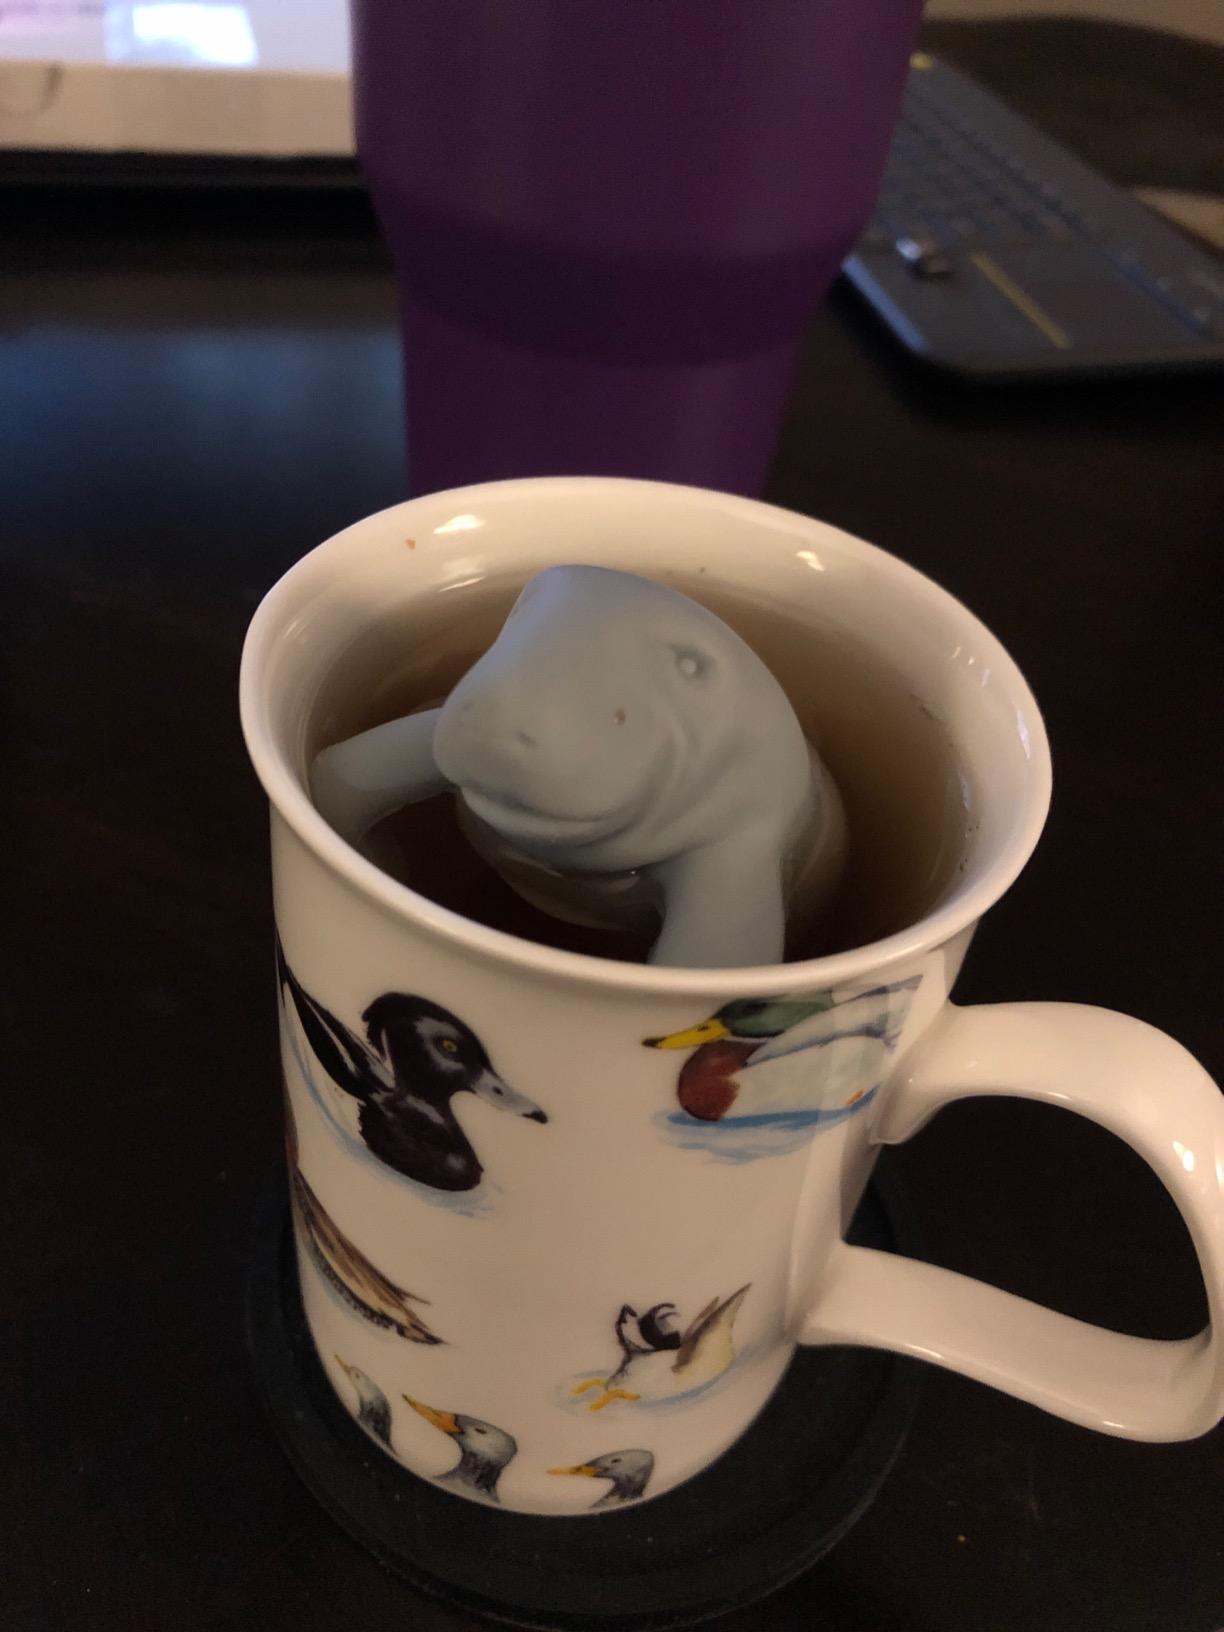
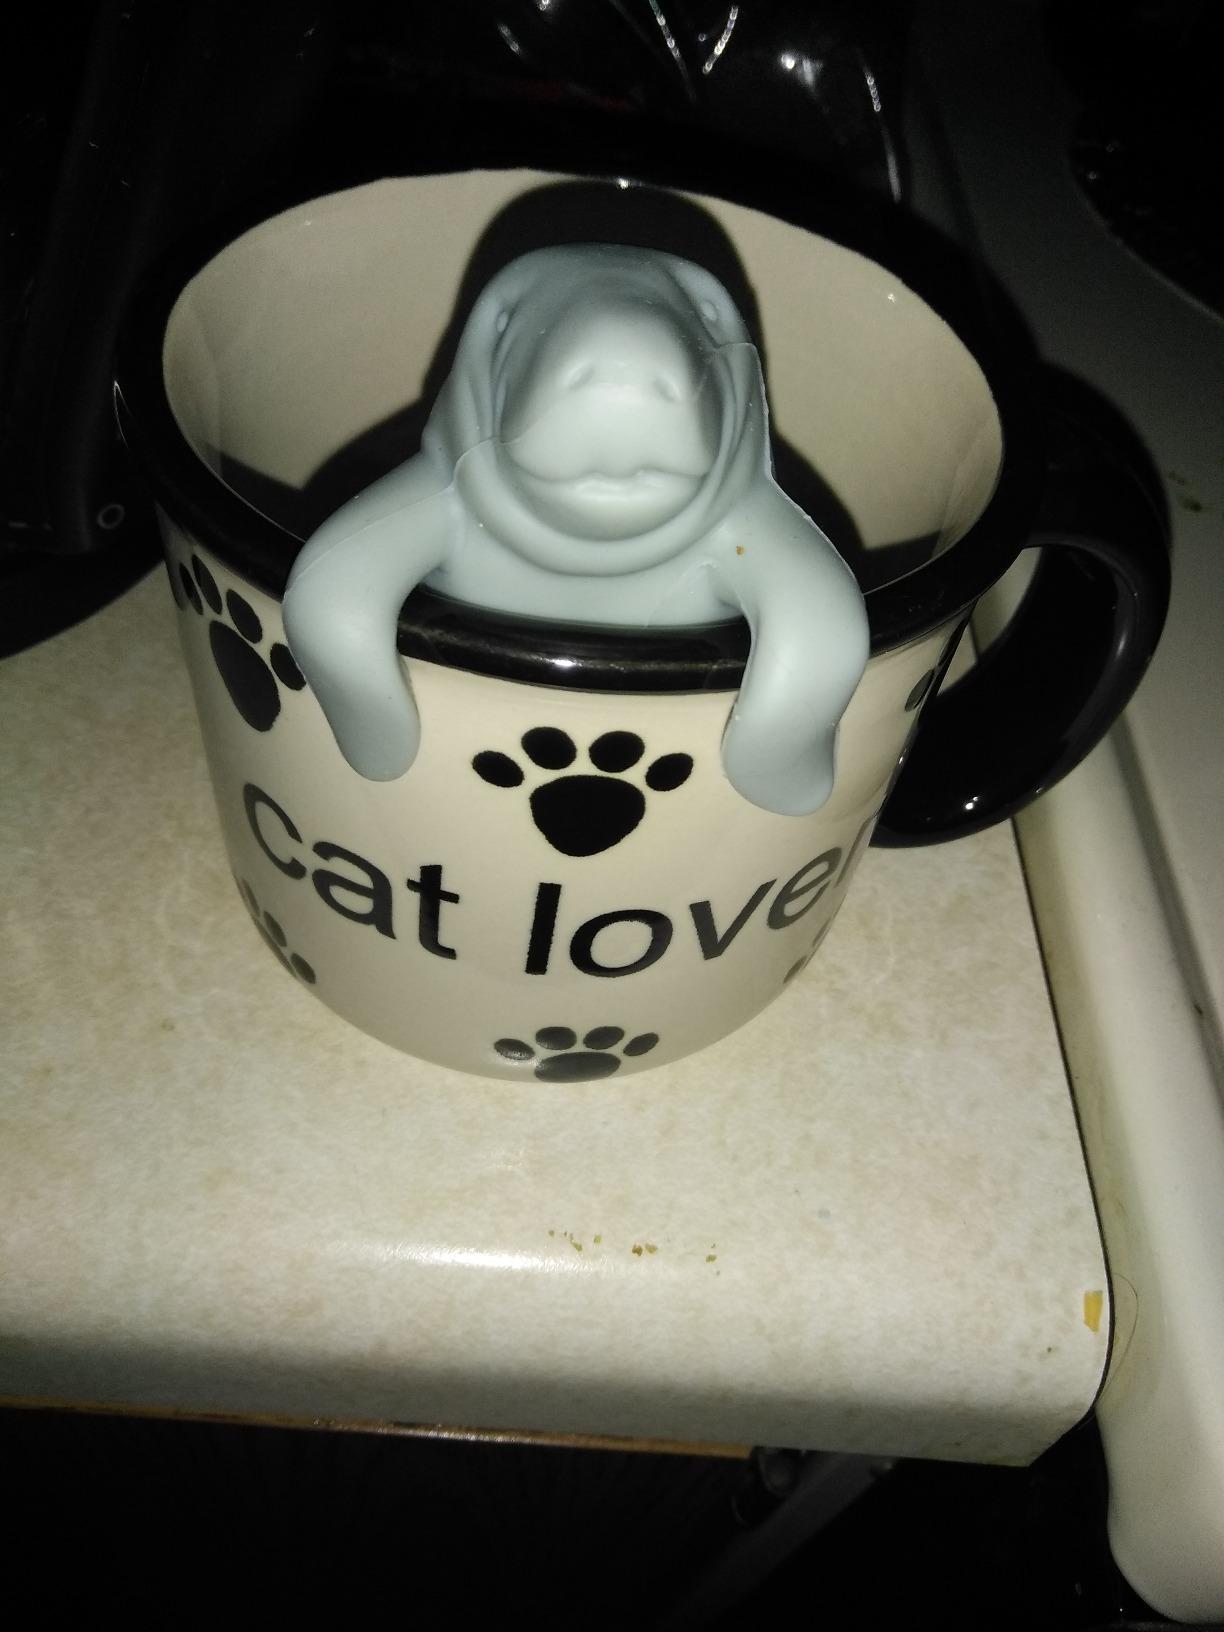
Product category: items_tea
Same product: yes